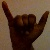
The image shows a hand gesture representing the letter 'Y' in Indian Sign Language.